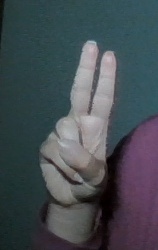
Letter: taa